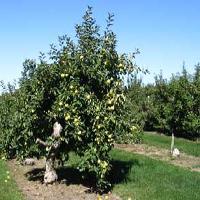
Weather: sun or clear